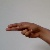
The image shows a hand gesture representing the letter 'H' in Indian Sign Language.